Koggala Lagoon

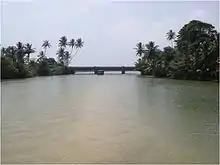
Kathaluwa Bridge Koggala

The lagoon has a hydro-catchment area of approximately . Various land use practices exist in the catchment, which mainly includes small-scale fishing industry and paddy farming. The Koggala Export Processing Zone (KEPZ), is an industrial area with a surface area of located within the catchment area of the lagoon.